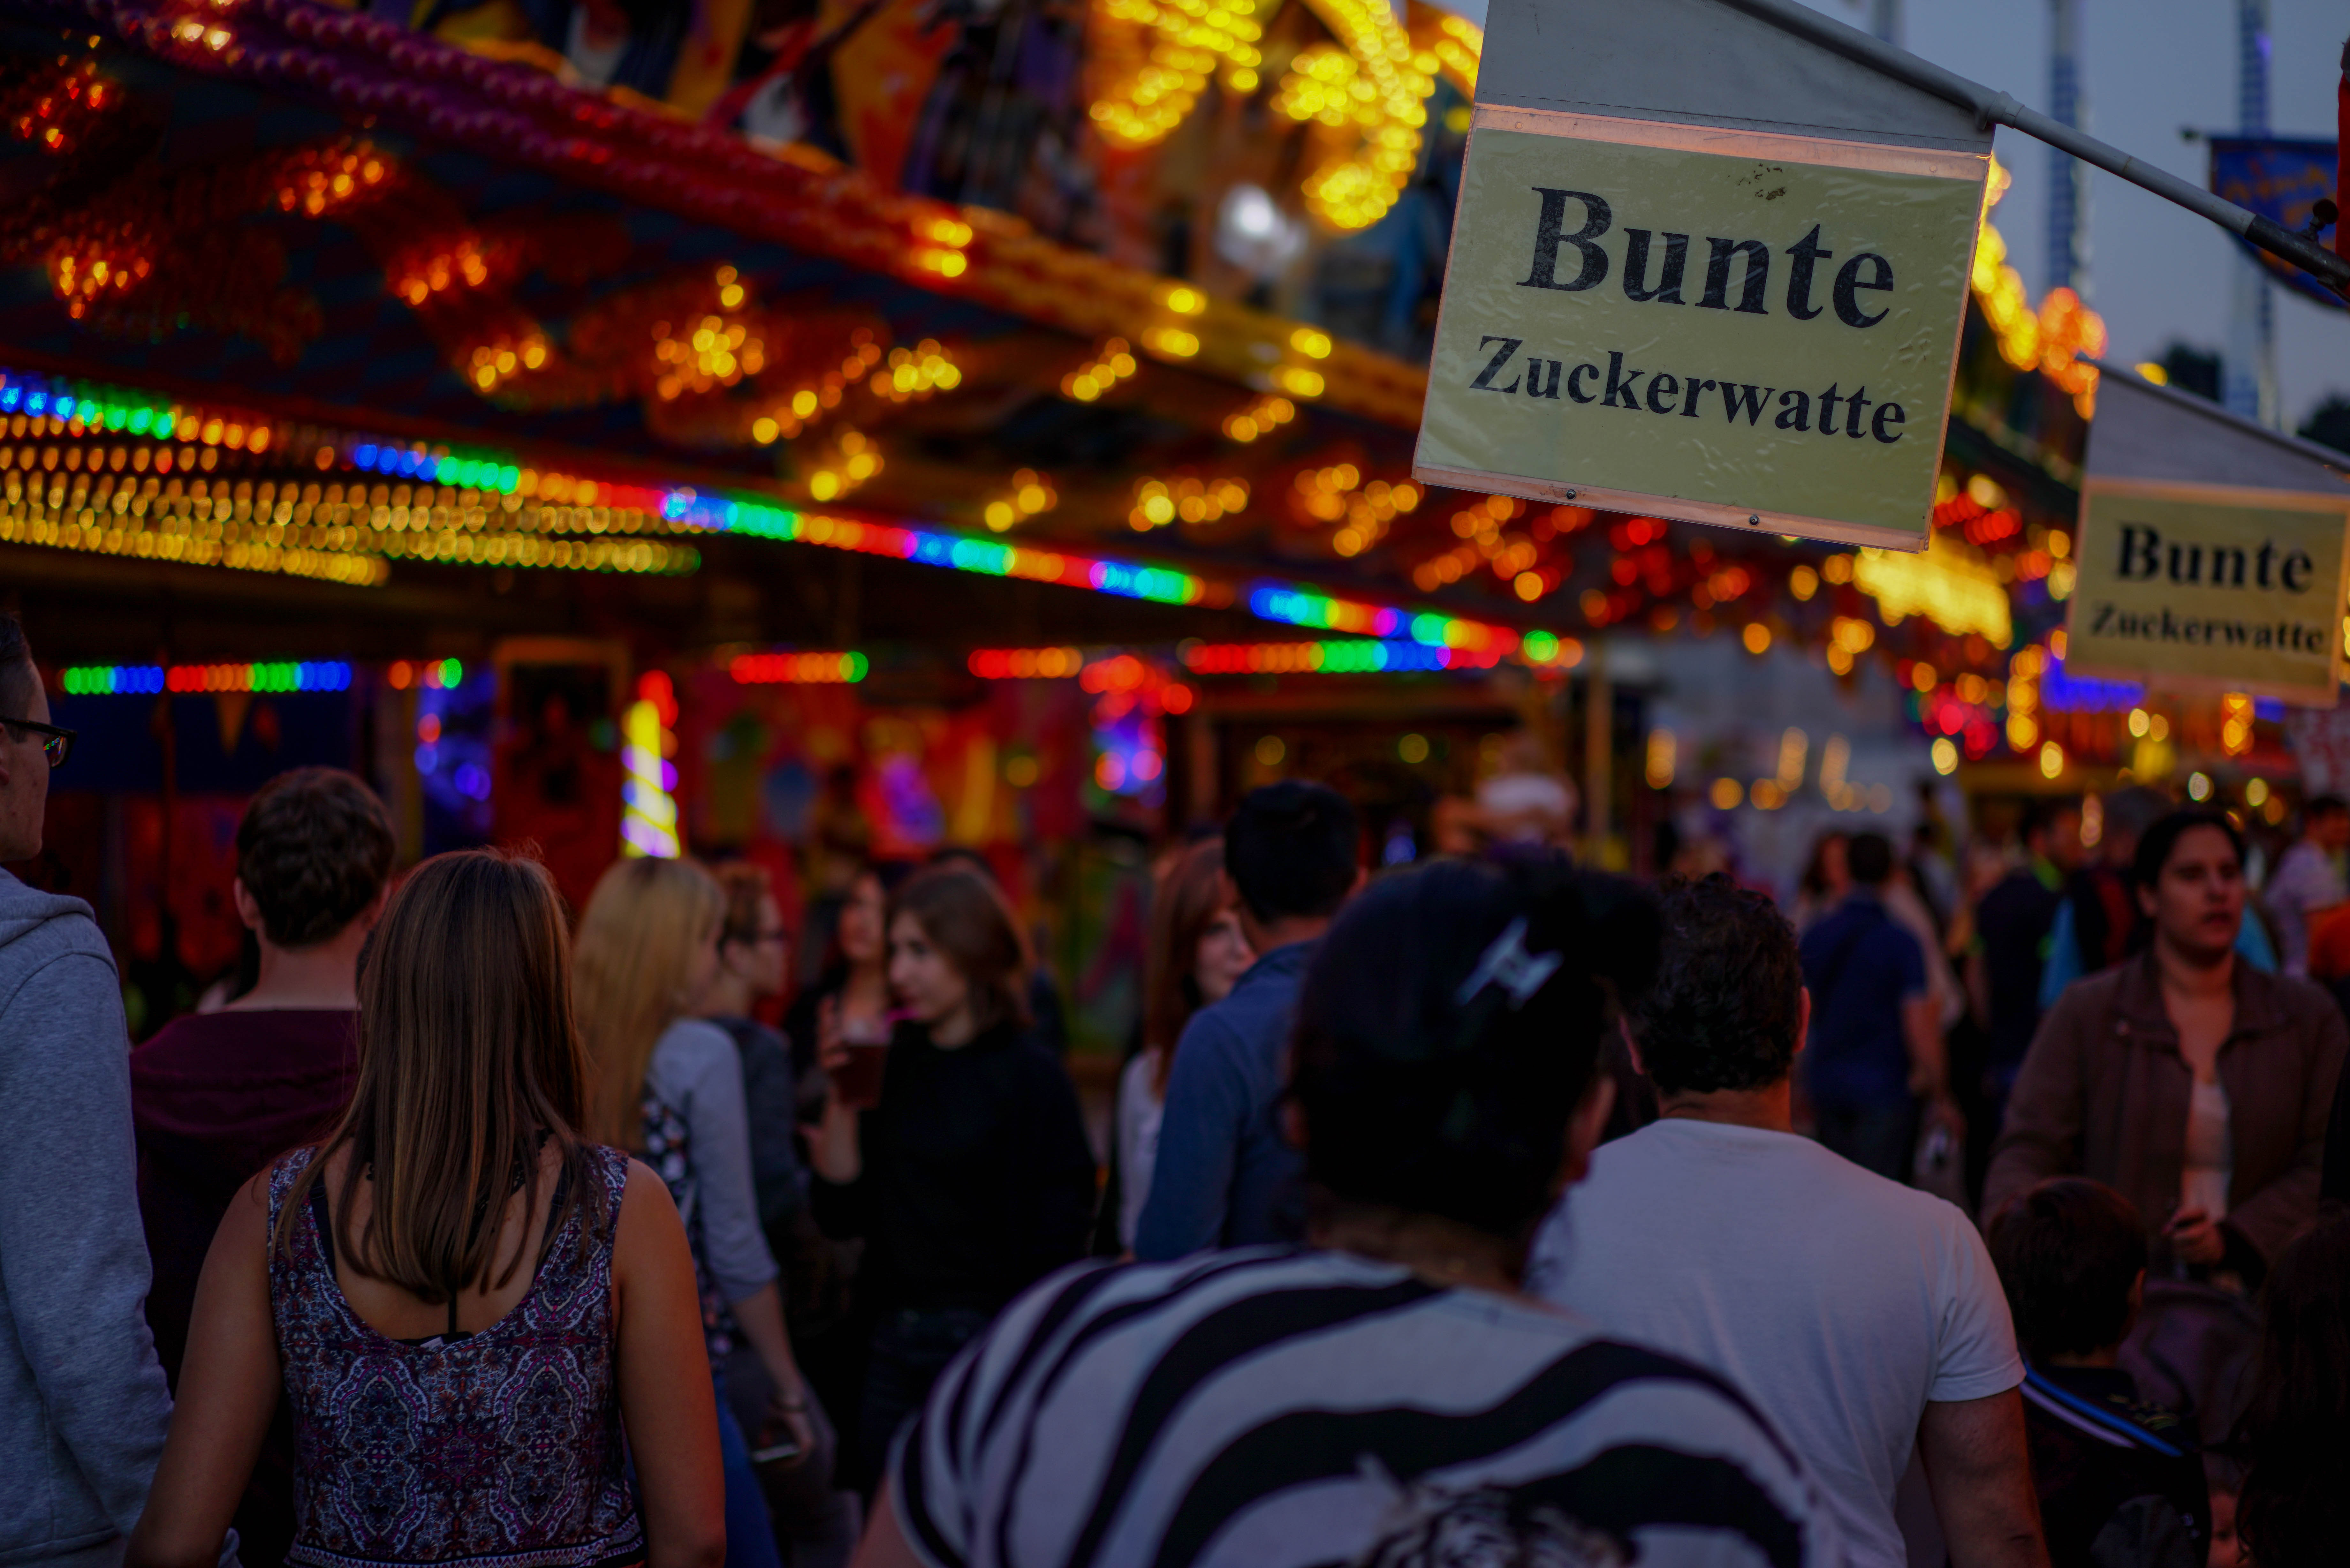
people, street, night, city, urban, part, crowd, evening, playing, colour, festival, fun, stadt, germany, deutschland, fair, strase, strasenfest, carneval, backnang, nightclub